Tokiji Yoshinaga

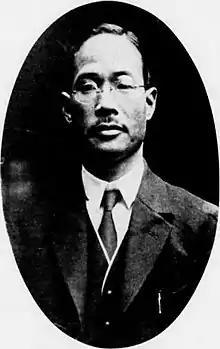
Tokiji Yoshinaga

Tokiji Yoshinaga was a Japanese politician who served as governor of Hiroshima Prefecture from March 26, 1941 to June 15, 1942.